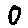
Label: 0